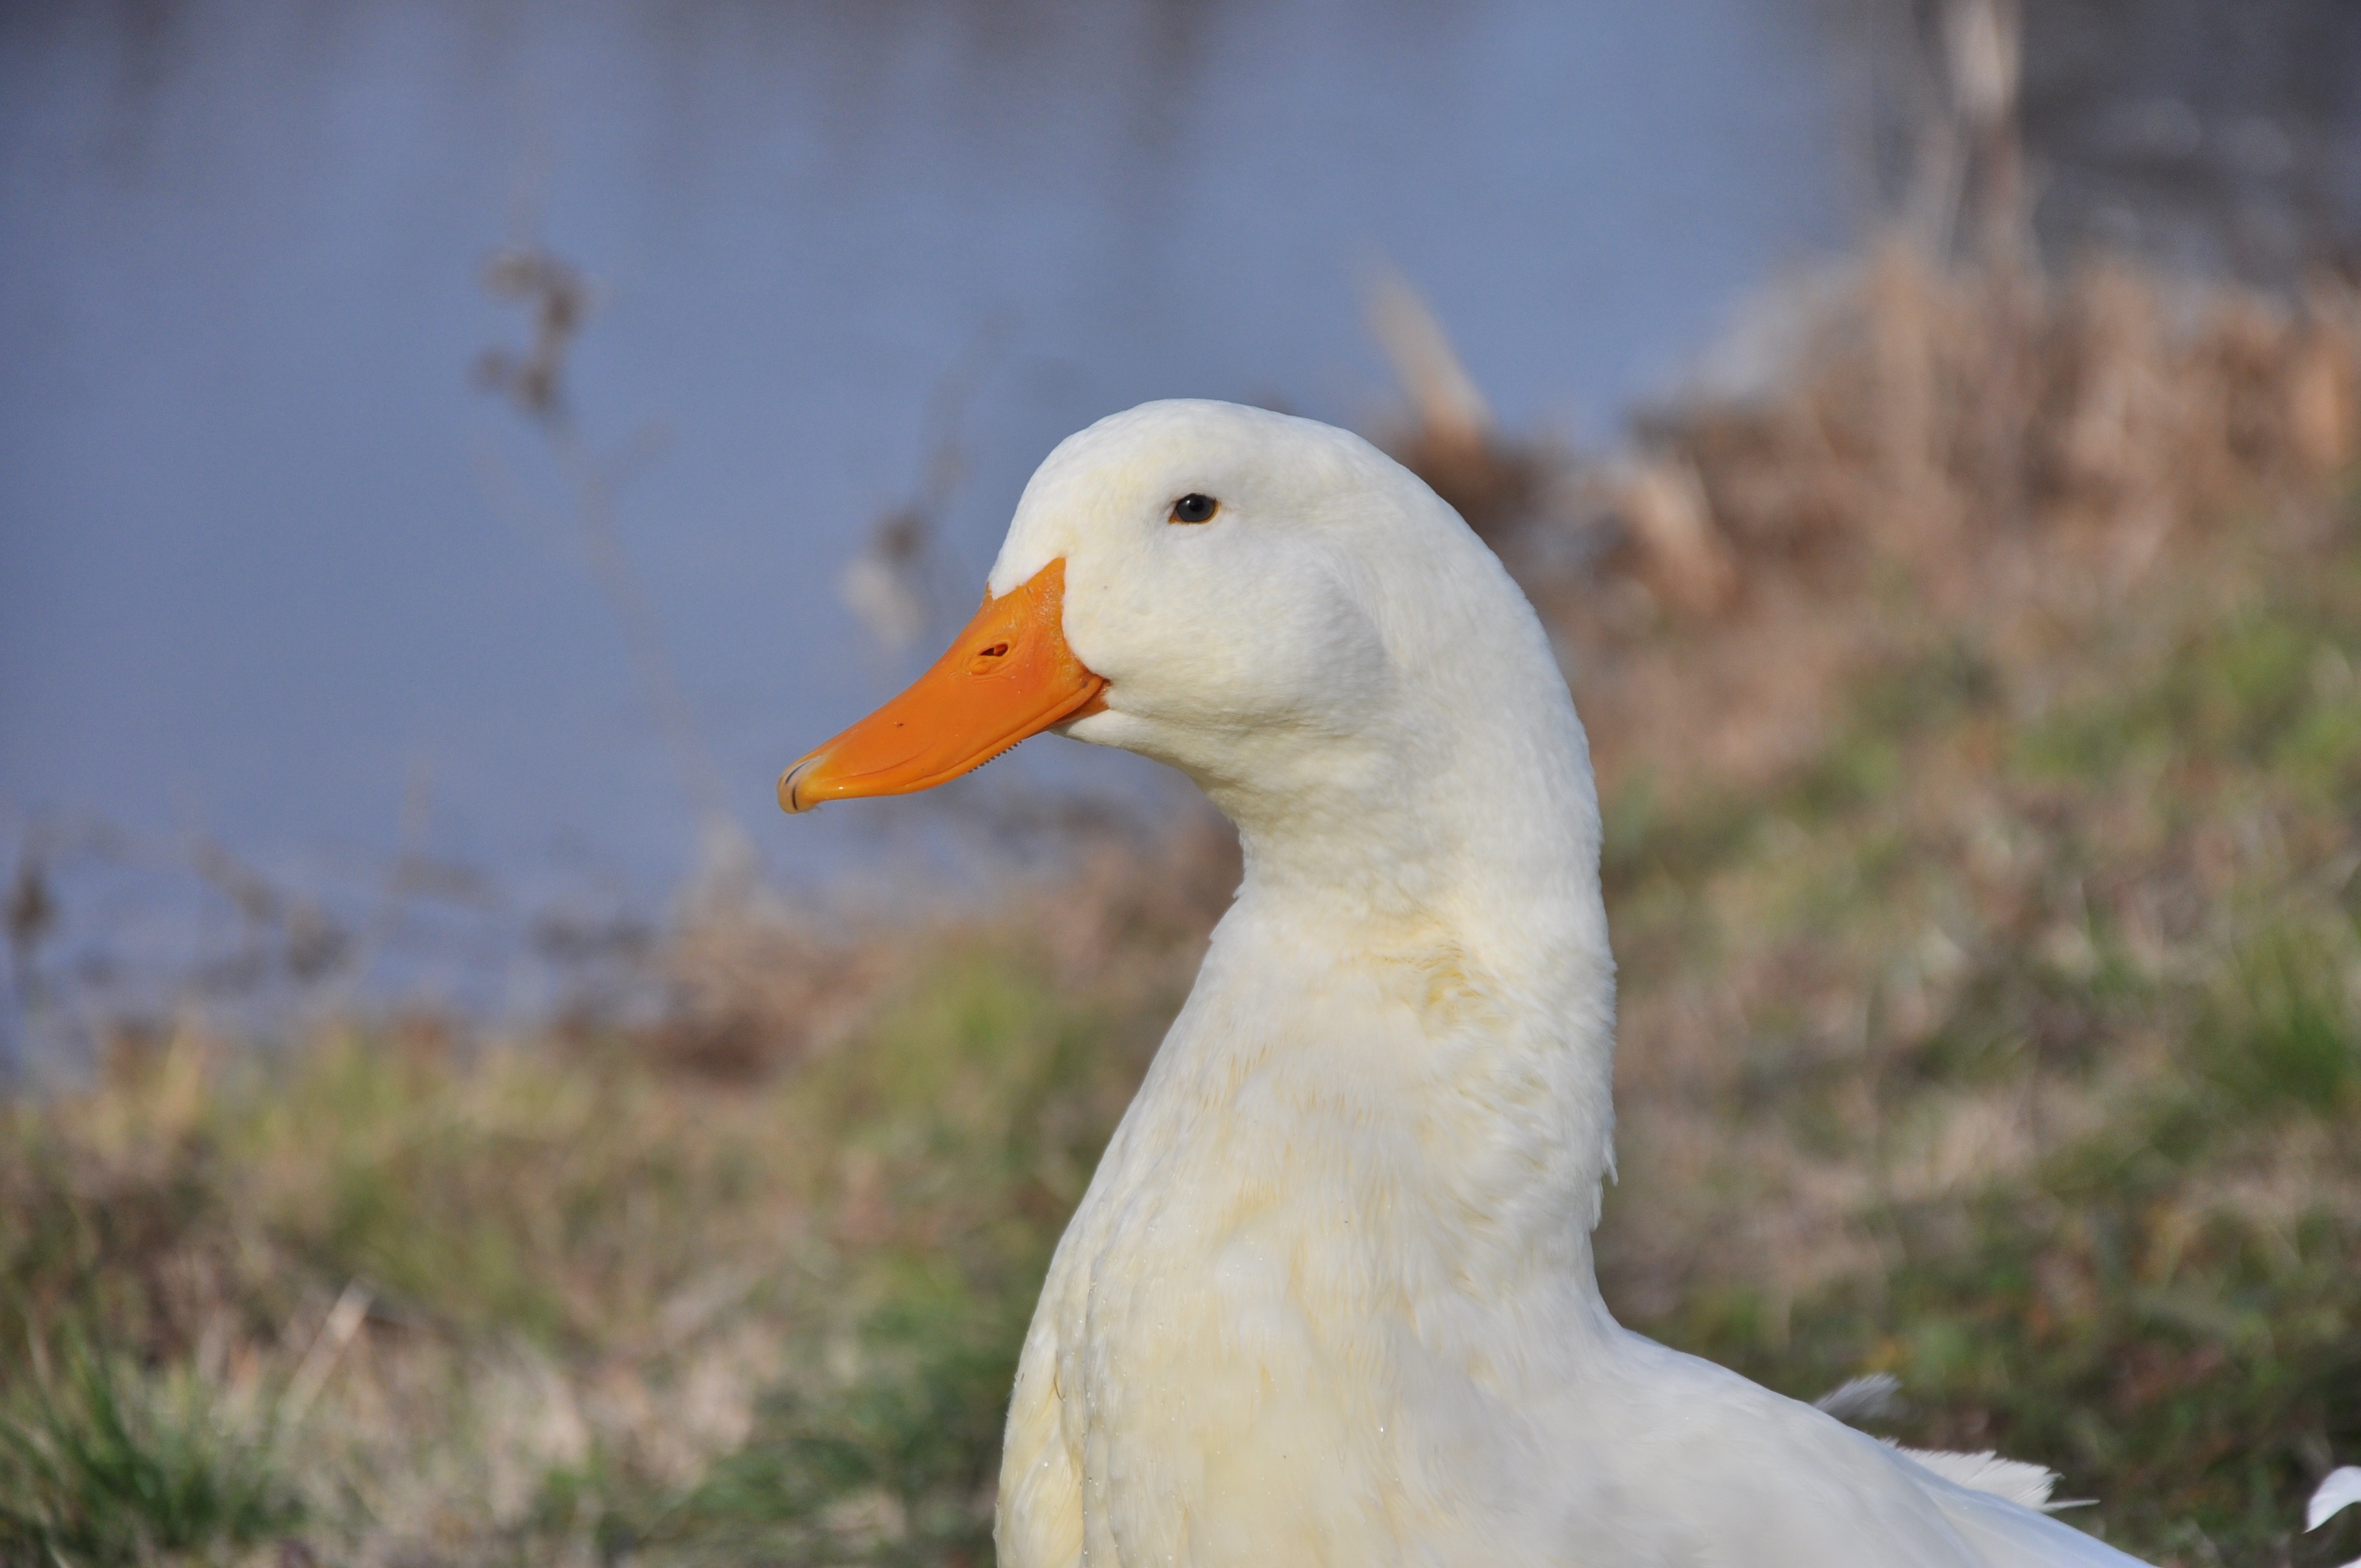
nature, bird, lake, pond, wildlife, beak, fauna, duck, goose, vertebrate, waterfowl, water bird, animal portrait, white bird, ducks geese and swans